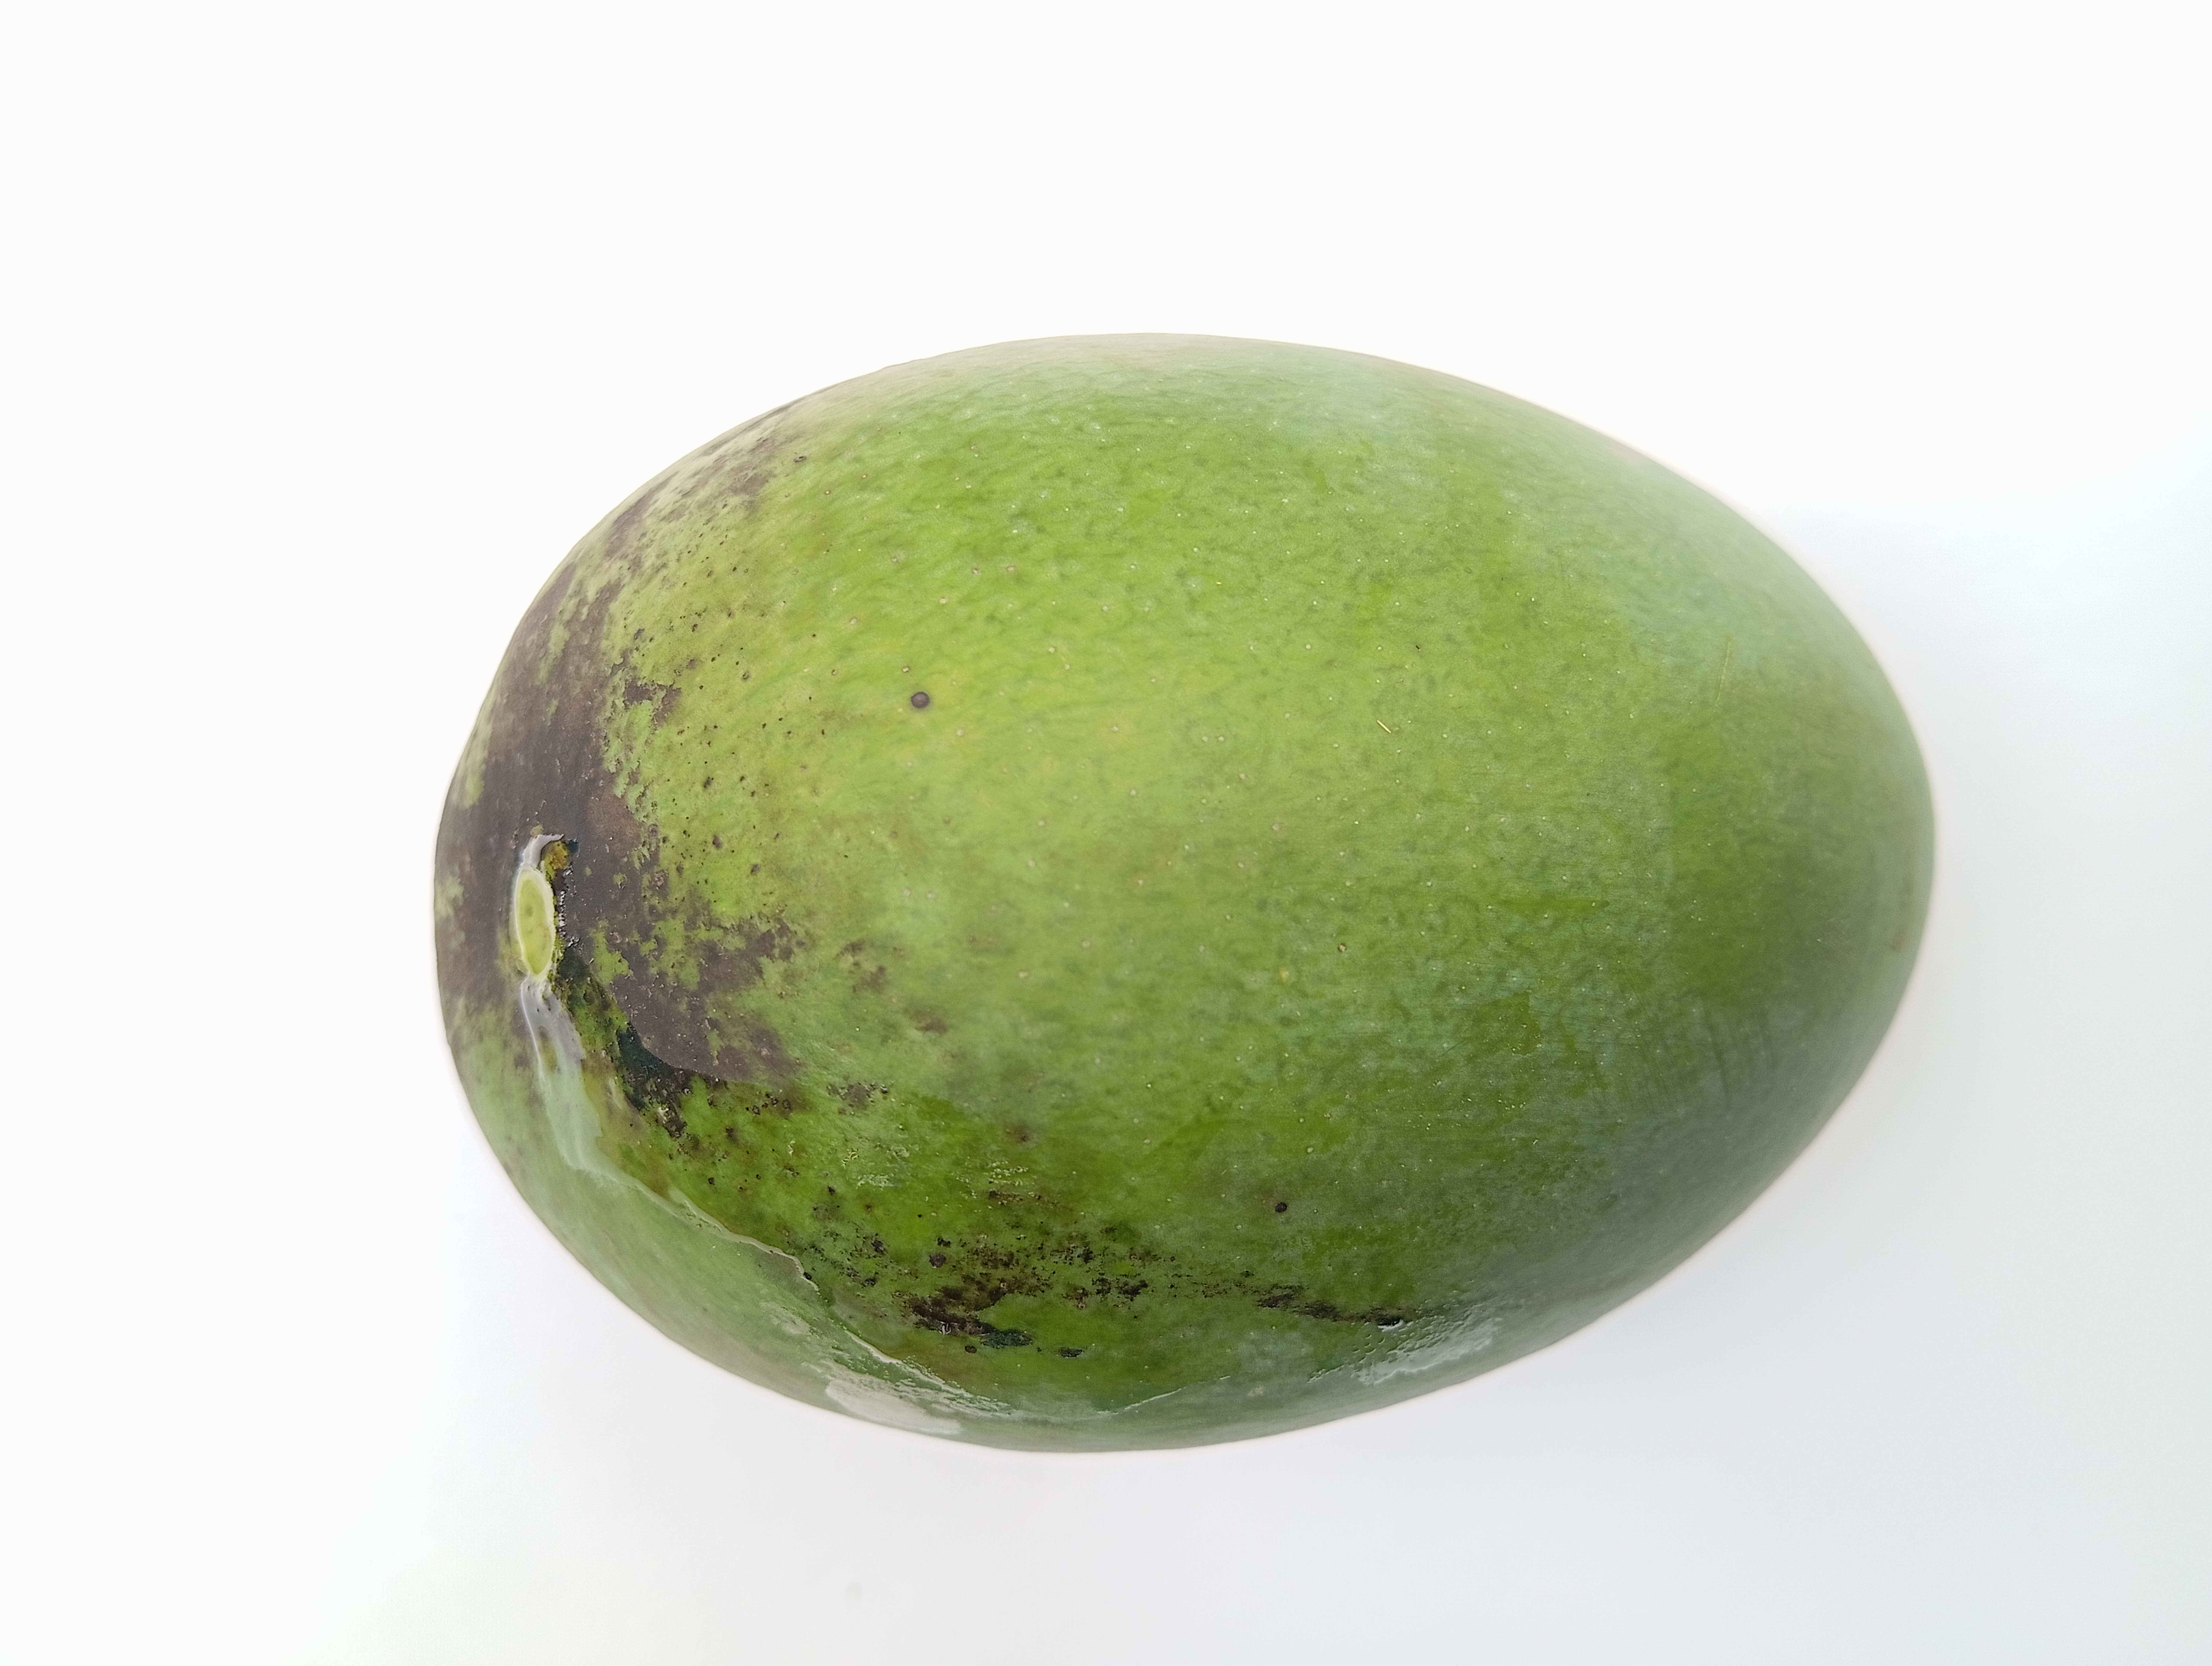
Mango variety: Harivanga